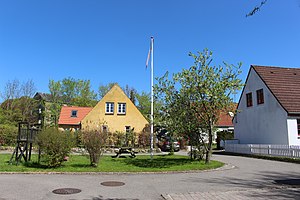
Vridsløselille / Historie
Nye huse i Vridsløselille
Nye huse i Vridsløselille
Vridsløselille er en bydel i Storkøbenhavn, beliggende i Albertslund Kommune – oprindelig en landsby. I lighed med Vridsløsemagle er navnet sammensat af de gamle ord writh og løsa og hentyder til beliggenheden ovenfor engene ved Store Vejleå. Kommunen har 27.877 indbyggere.